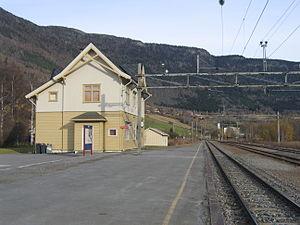
La gare de Kvam est une gare ferroviaire de la ligne de Dovre. La gare se trouve dans le village de Kvam, commune de Nord-Fron. Elle se situe à 276,57 km d'Oslo. La gare est desservi par seulement deux trains par jour.